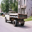
Label: truck